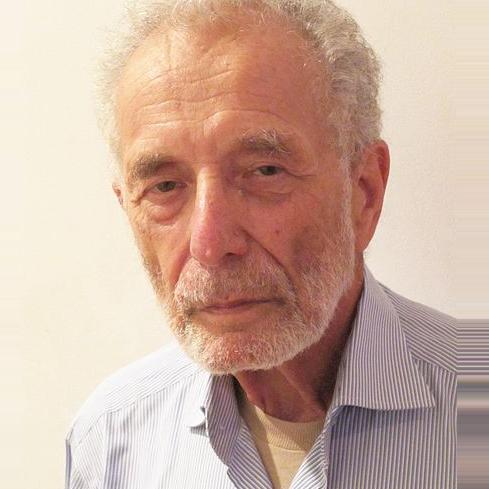
Age: 80